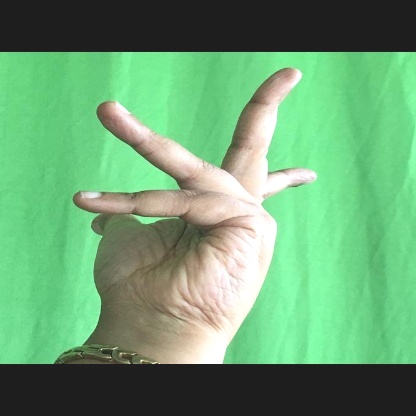
Mudra: Alapadmam